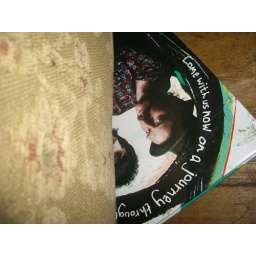
The back cover of the 'Mighty book of Boosh' under the chair so my Grandpa dosn't take it.